Paige Sander

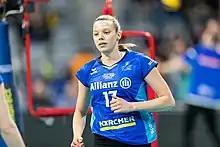
Sander in 2019

Paige Nicole Sander (born June 21, 1995) is an American former volleyball player who played in the middle blocker position.